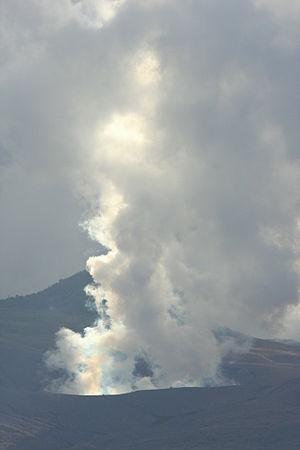
Cratère Tompaluan
L'Empung, en indonésien Gunung Empung, est un volcan d'Indonésie situé dans le Nord de Sulawesi.
Le Tompaluan, en indonésien Kawah Tompaluan, est un cratère volcanique d'Indonésie situé dans le nord de Sulawesi, sur le col séparant l'Empung au nord du Lokon au sud, deux volcans dont il constitue la partie active. Il se présente sous la forme de deux cratères emboîtés de 250 mètres de longueur pour 150 mètres de largeur.